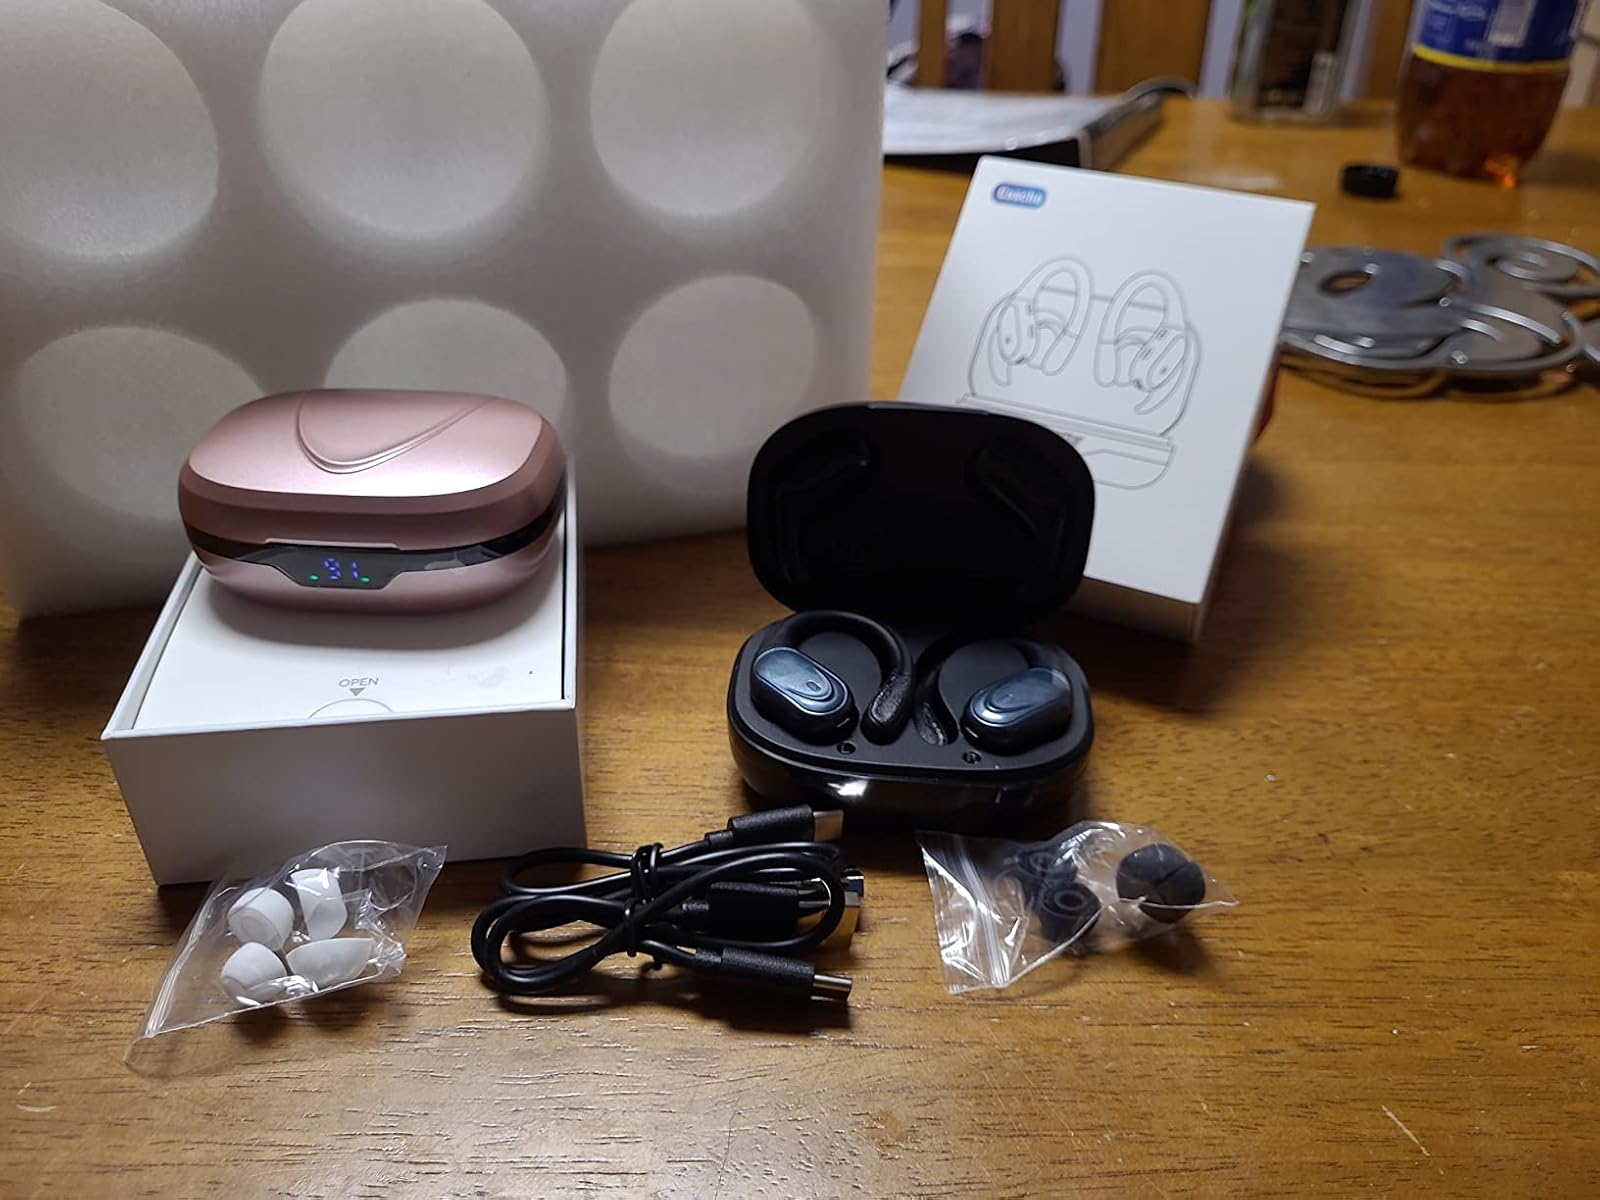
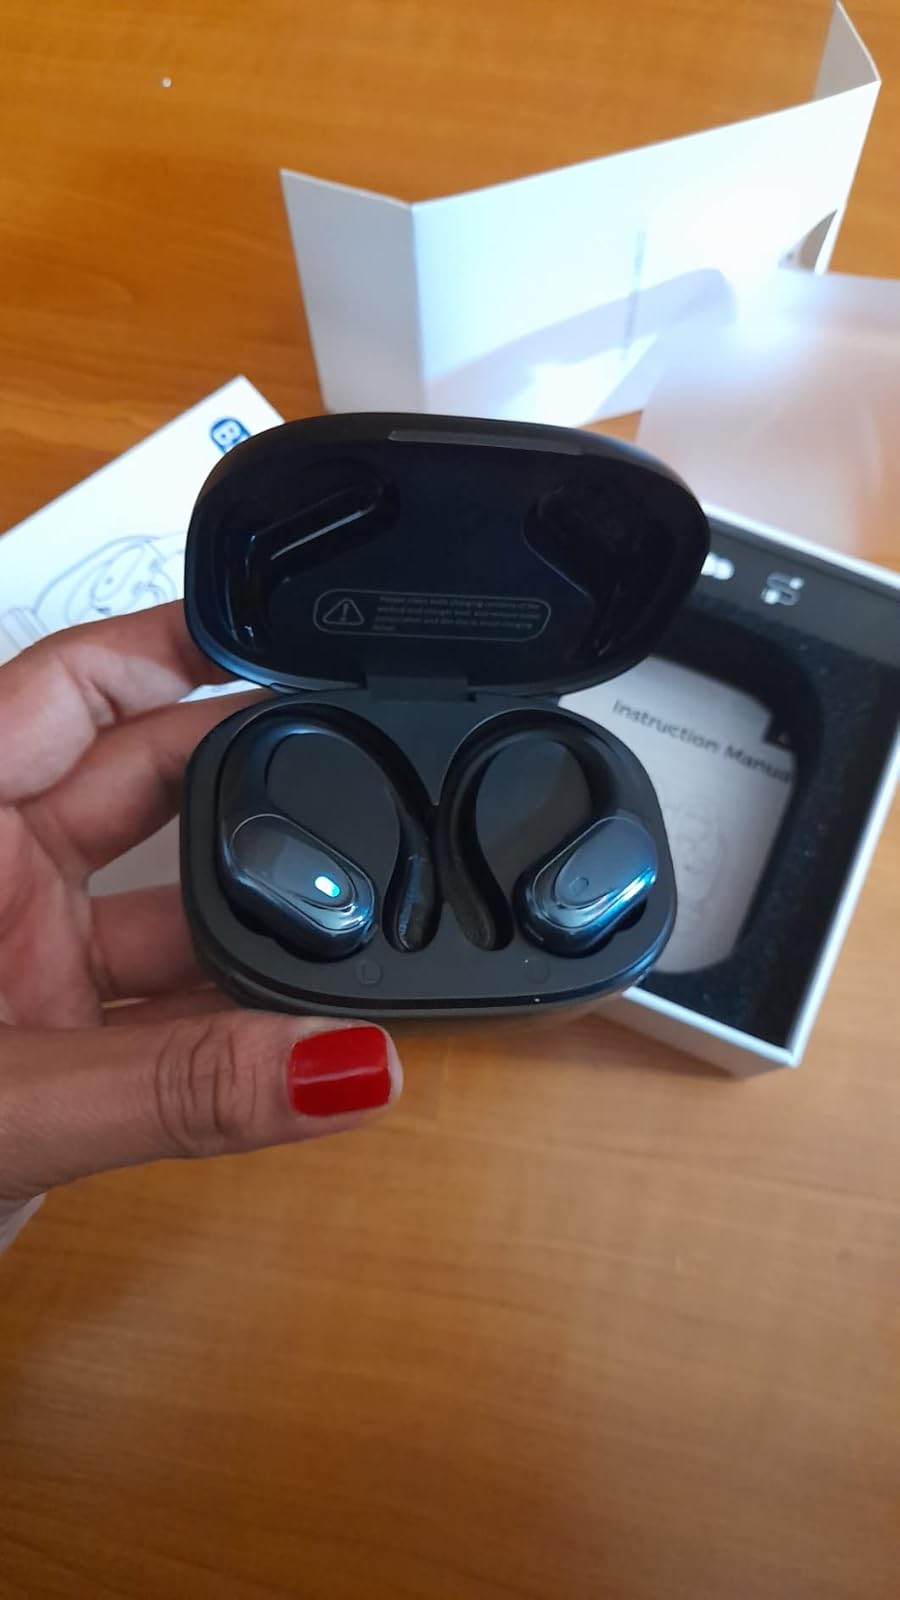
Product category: earbuds
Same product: yes